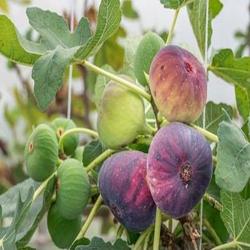
Label: Fig